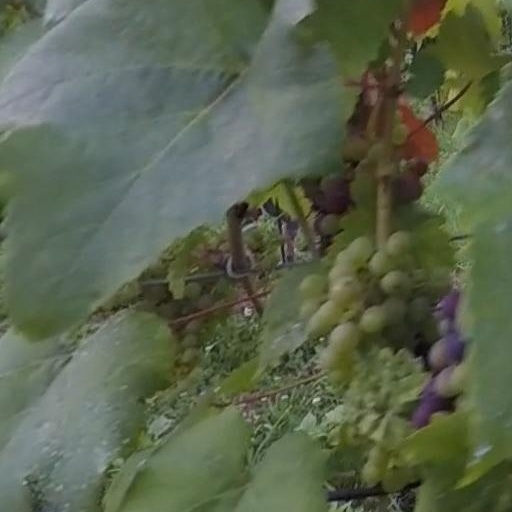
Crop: grape